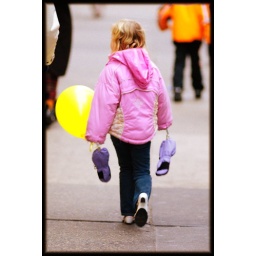
MIttens hanging and ballon floating, this little girl walks down the street without a care in the world.